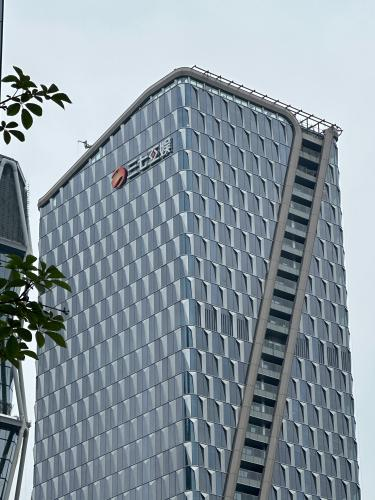
地标名称：三七互娱全球总部大厦
所在城市：广州市·海珠区